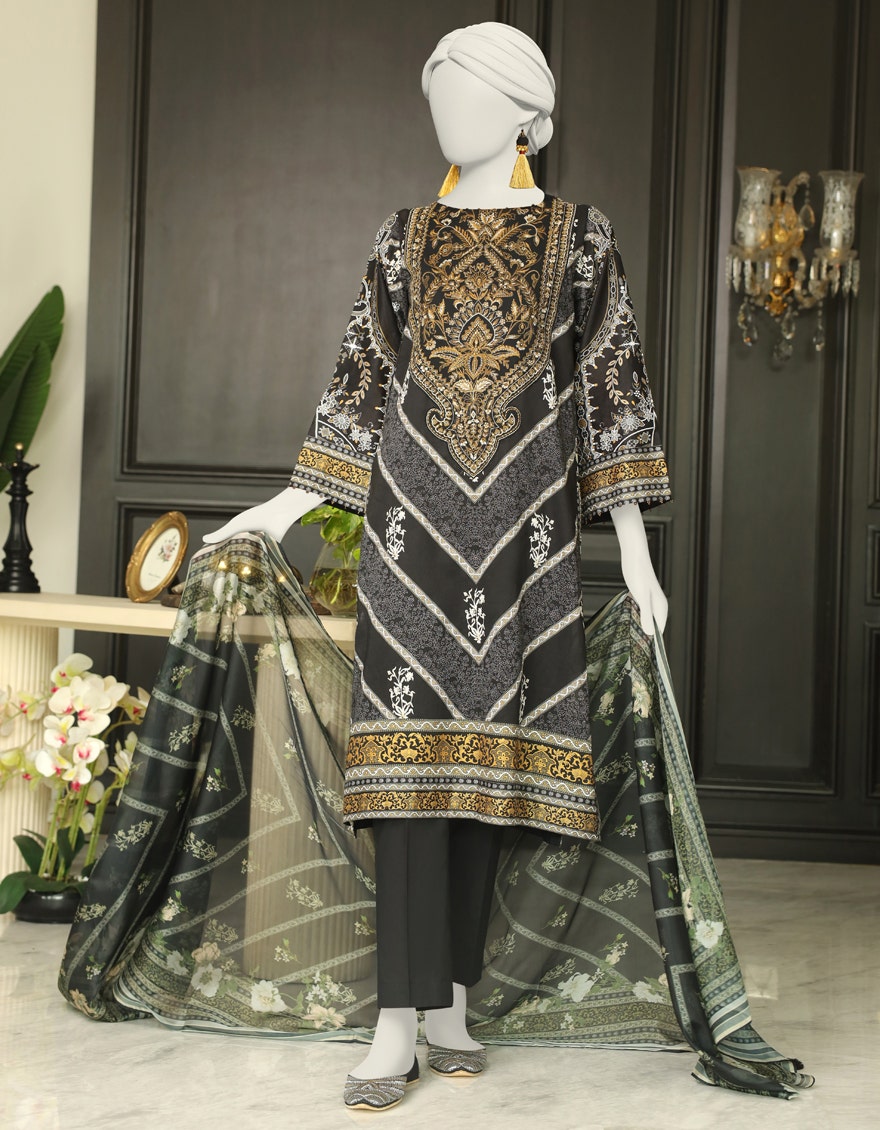
black gold embroidered salwar suit